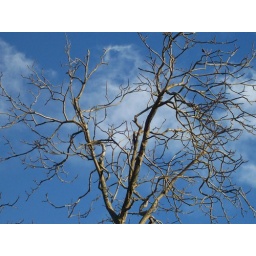
The tree in the sky